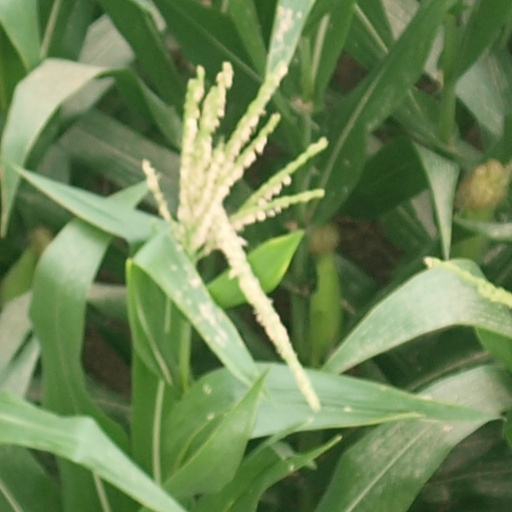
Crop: maize; corn